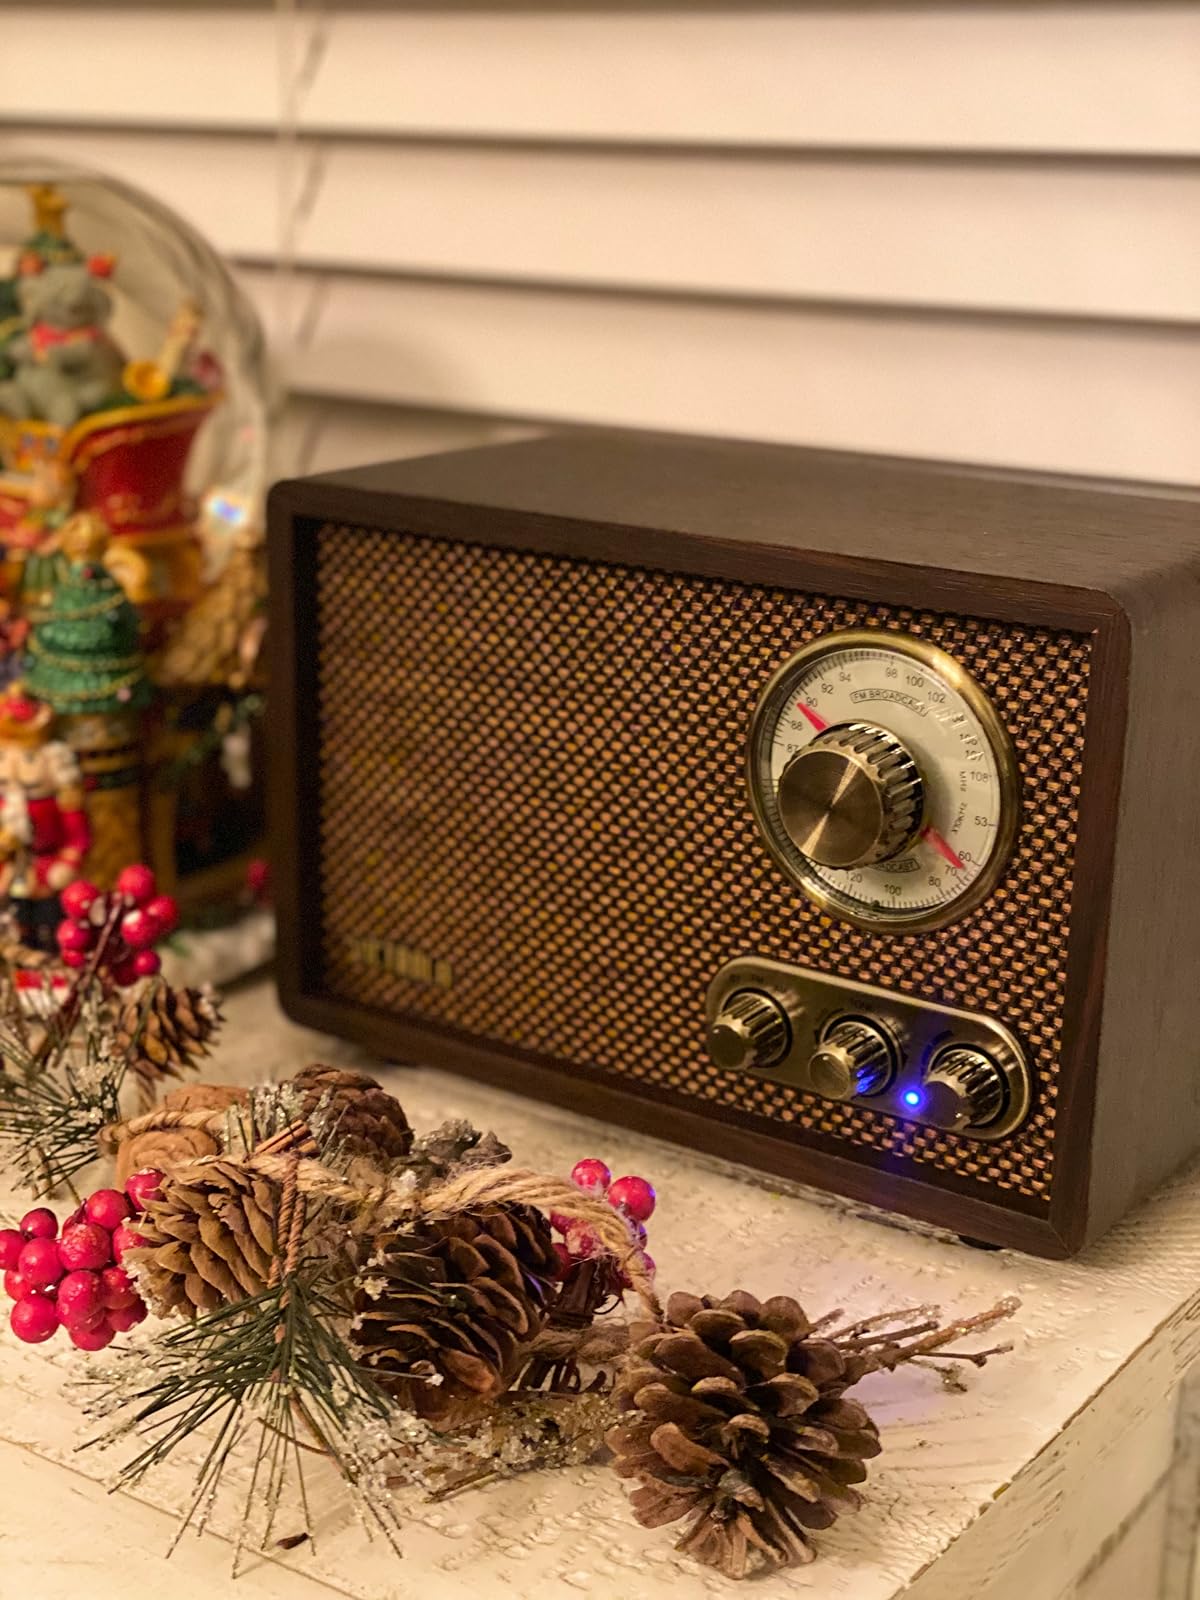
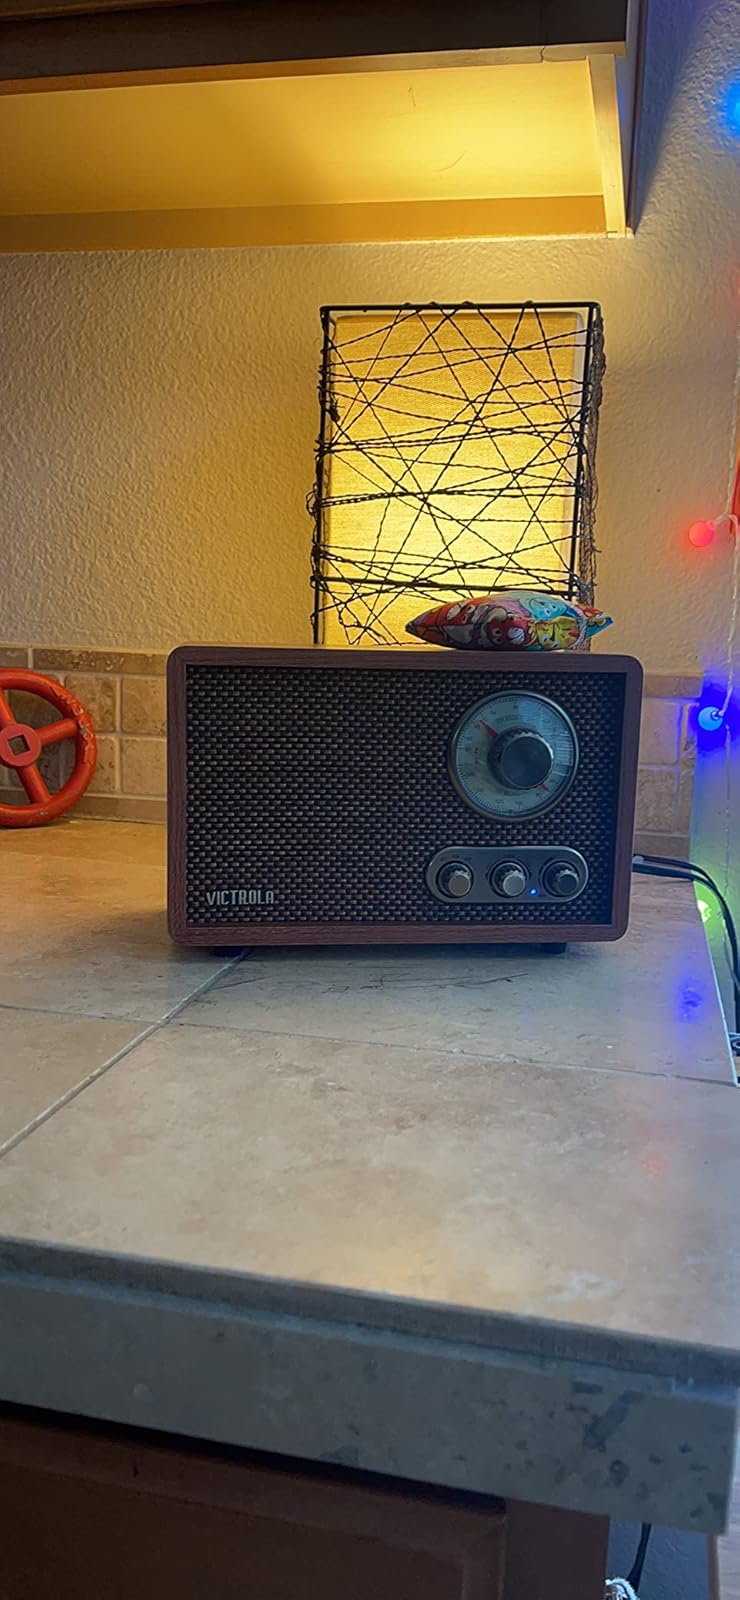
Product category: radio
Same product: no